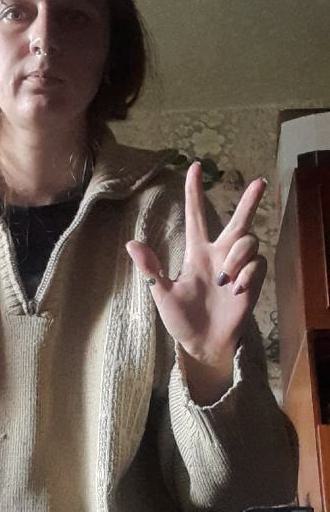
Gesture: three2